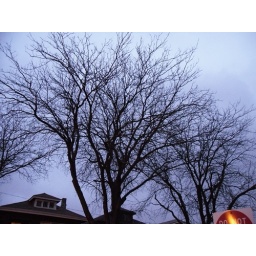
The trees across the street from my house - all stark against the sky...